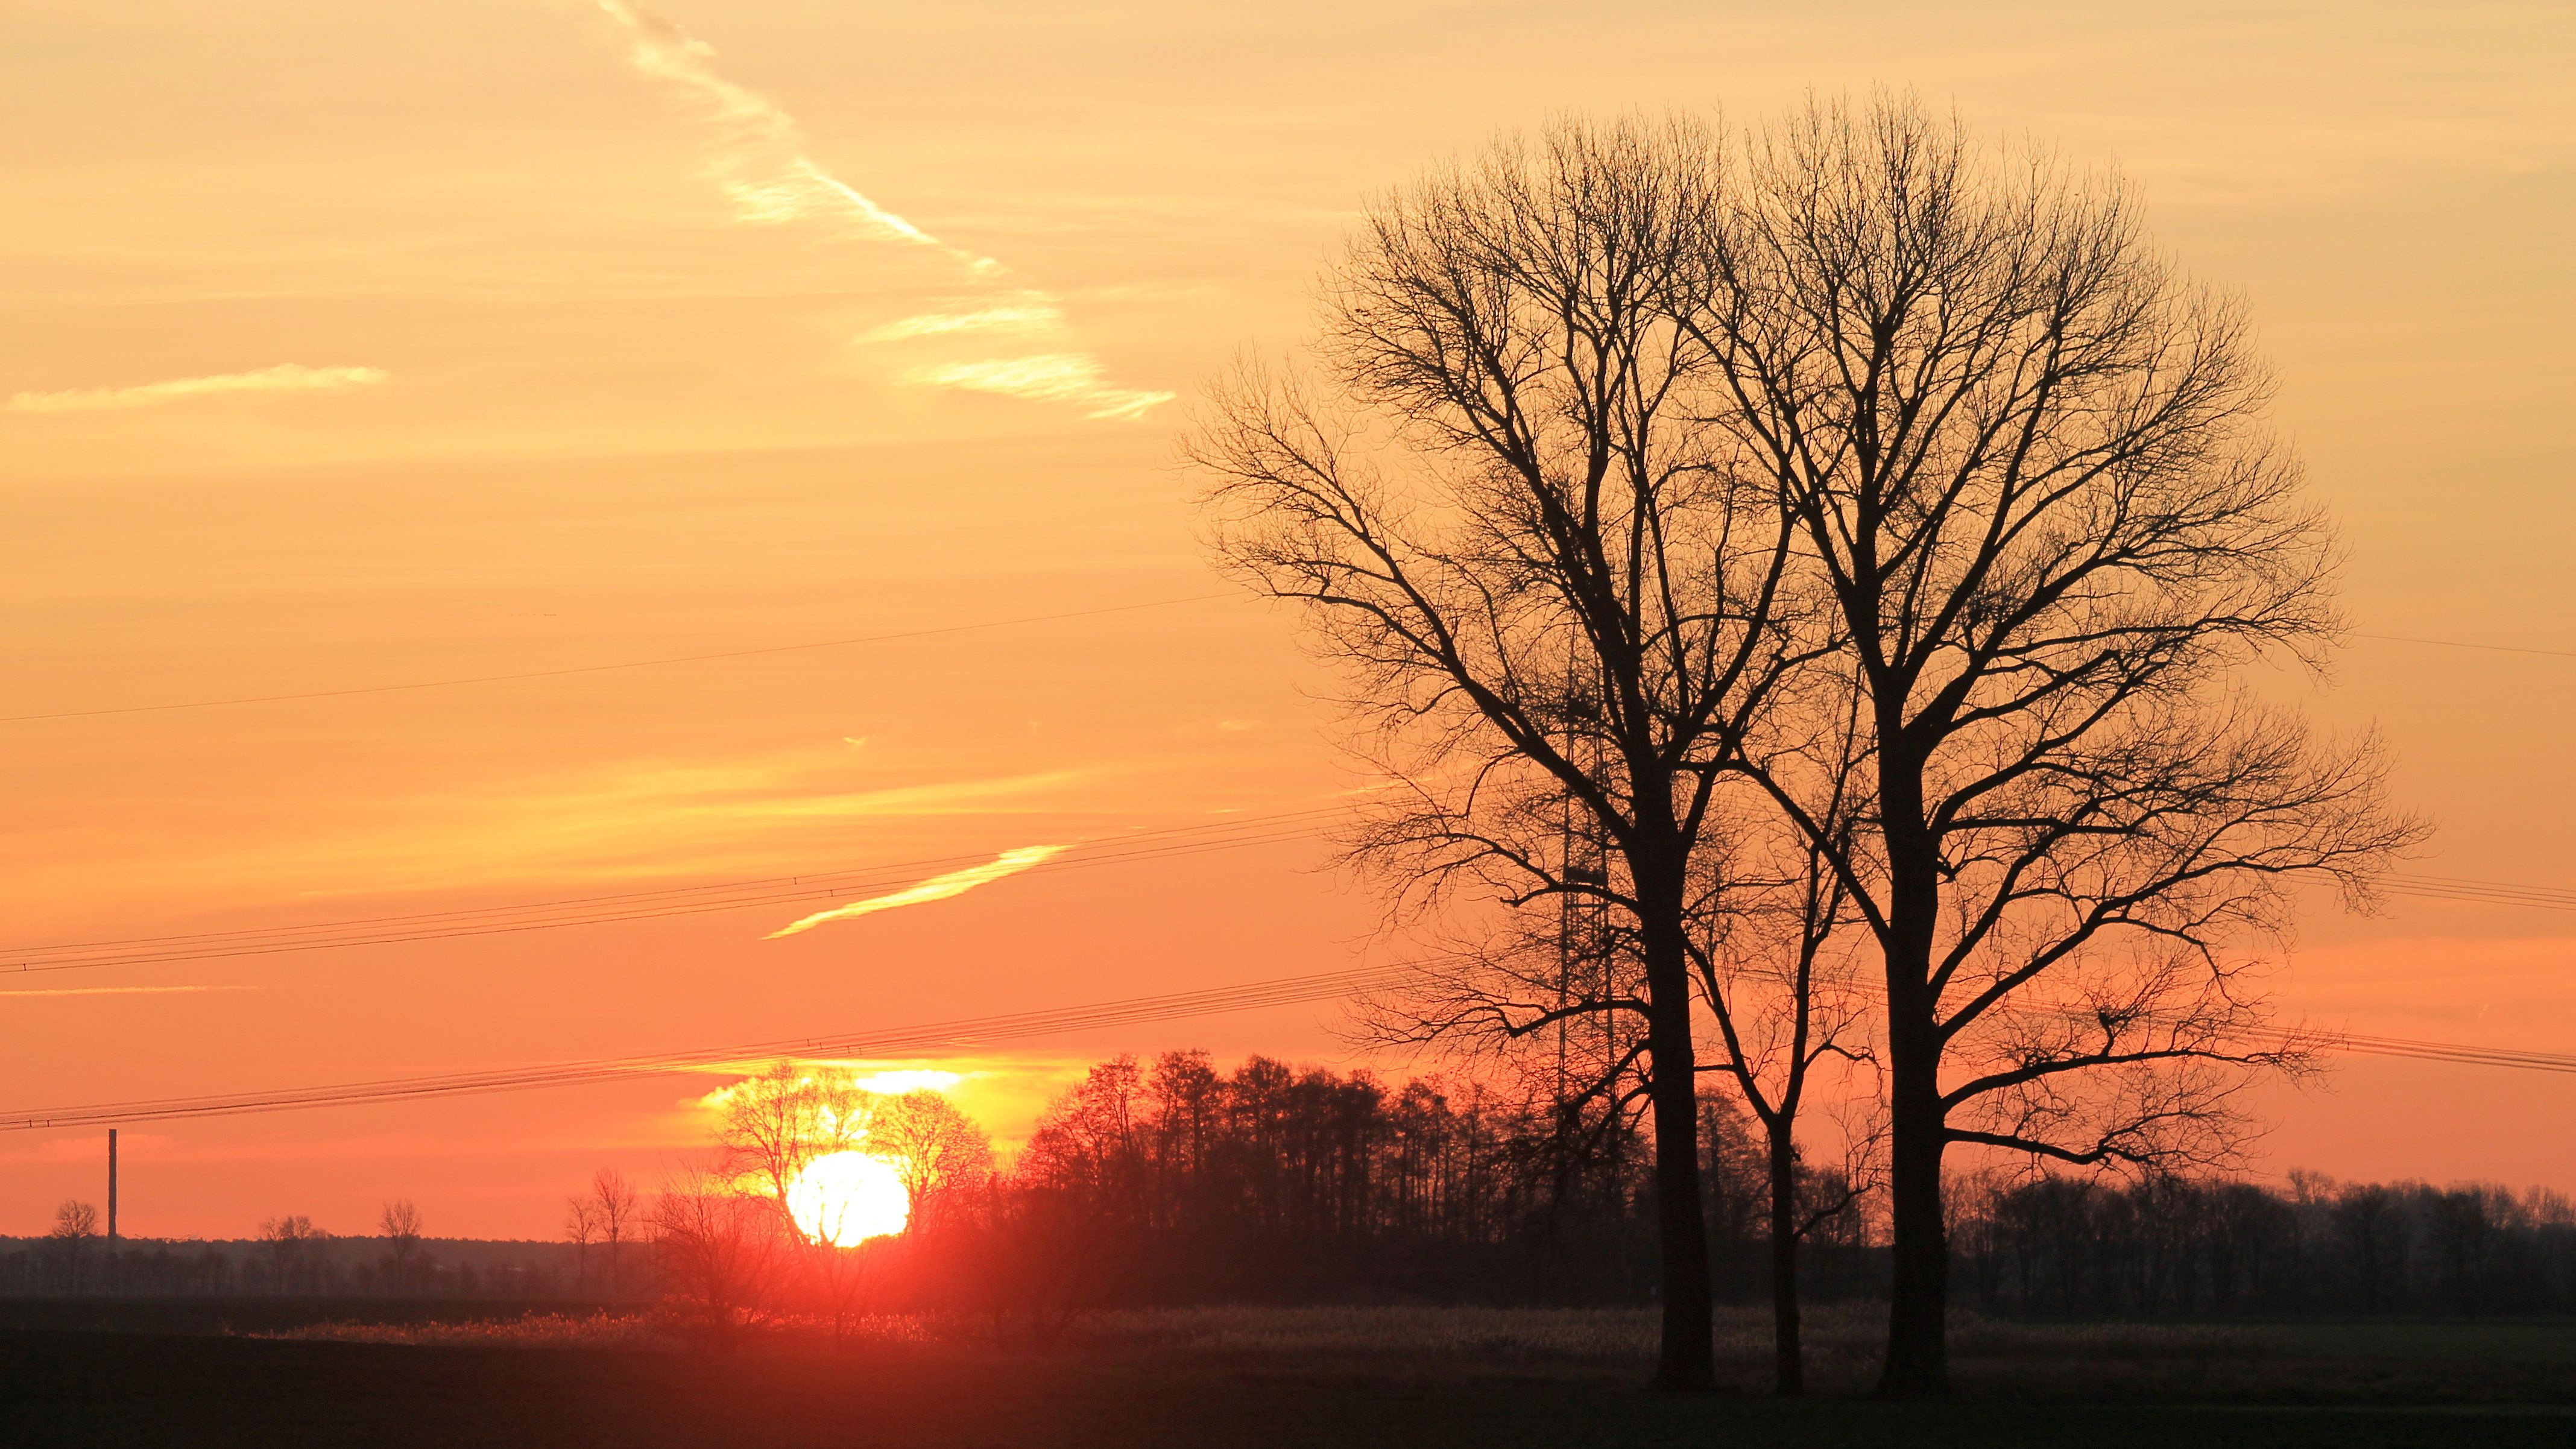
tree, horizon, cloud, sky, sun, sunrise, sunset, mist, field, prairie, sunlight, morning, lake, dawn, atmosphere, dusk, evening, twilight, trees, waters, afterglow, evening sky, silhuette, prettin, atmospheric phenomenon, woody plant, red sky at morning, elbaue